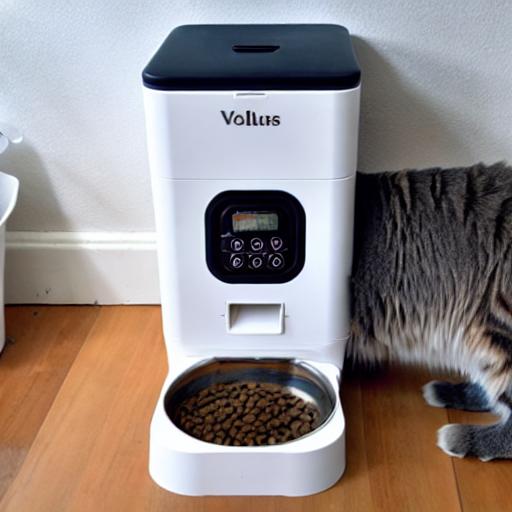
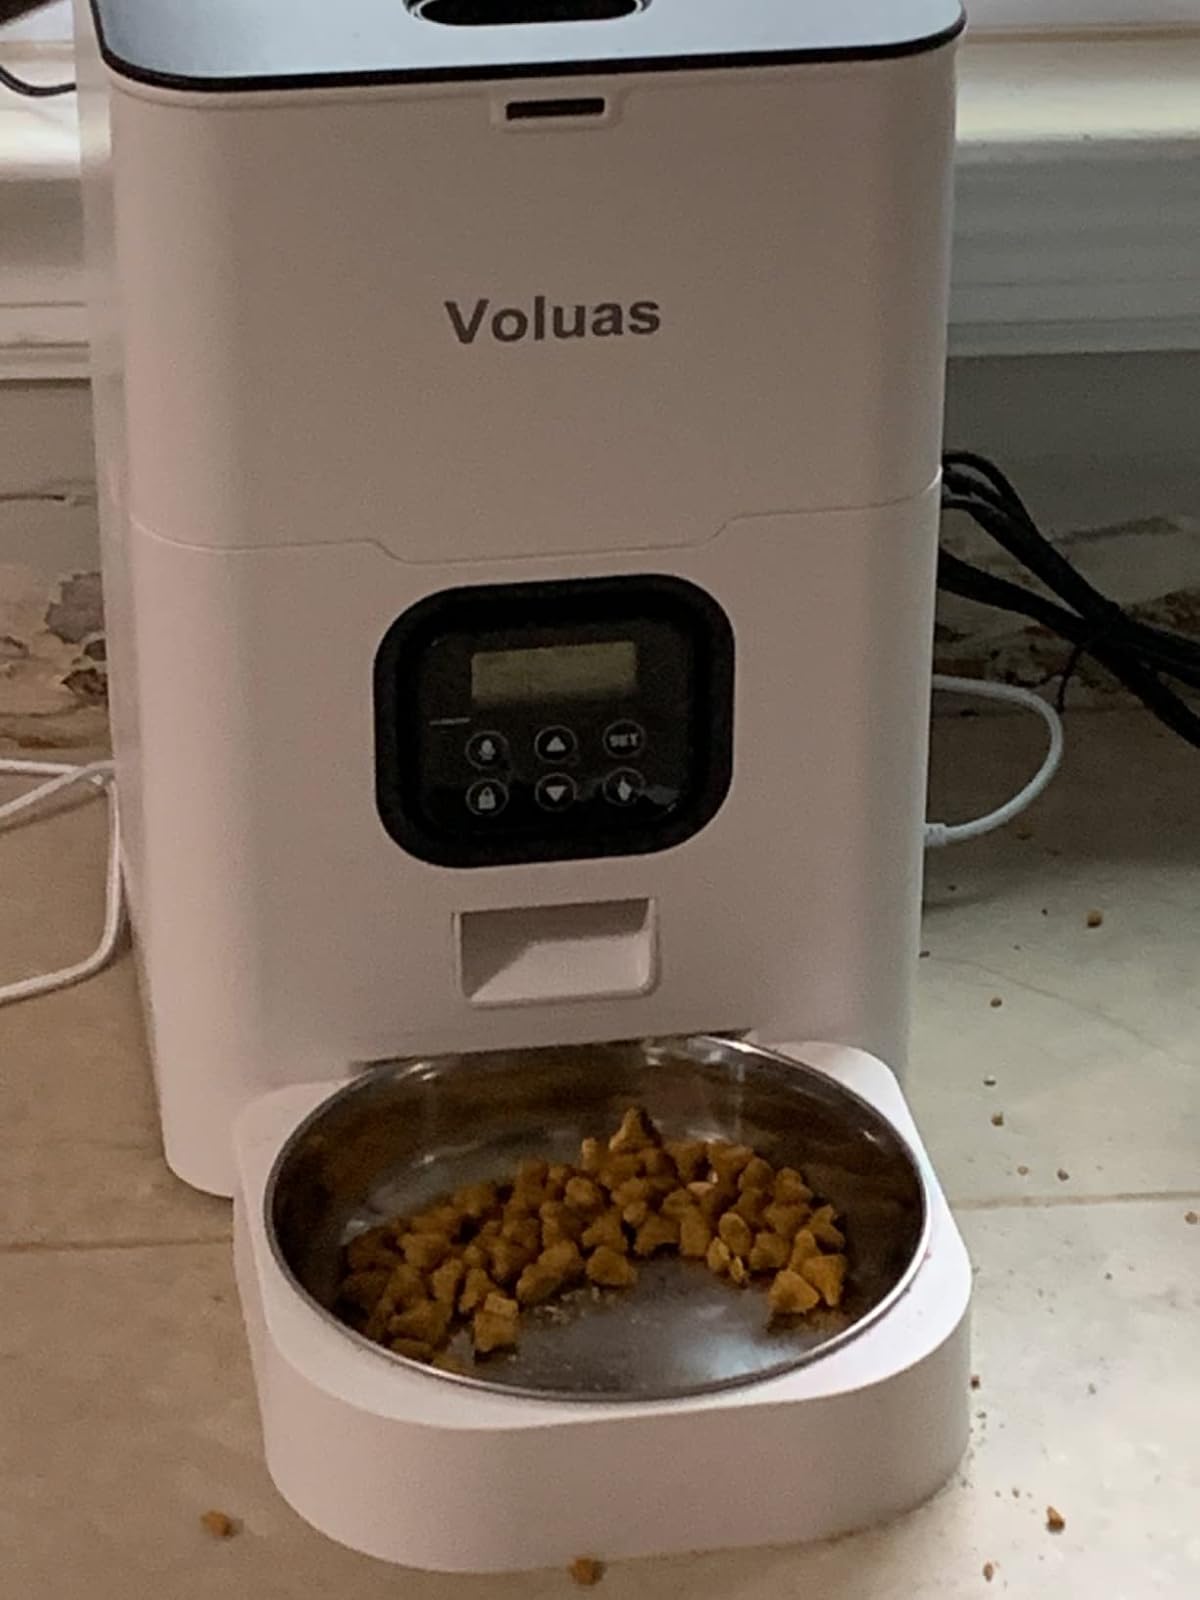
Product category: items_feeder
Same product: no